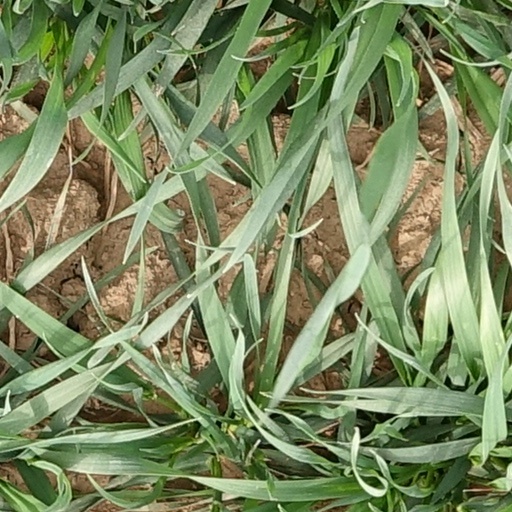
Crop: wheat